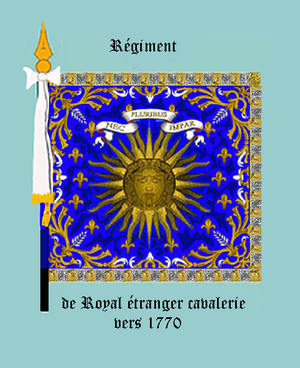
l' etendard du régiment „Royal étranger-cavalerie“ d' Ancien Régime (vers 1770)
Le 7ᵉ régiment de cuirassiers est un régiment français créé en 1659 avec les éléments de nombreux régiments étrangers à la solde de la France. Il cessa rapidement d'être étranger, mais le roi lui conserva le titre de Royal étranger pour honorer les régiments étrangers de Cavalerie. Le 1ᵉʳ régiment étranger de cavalerie actuel se réclame de son héritage. Le maréchal-duc de Coigny a servi dans ses rangs. Dissous en 1962.
Le régiment Royal-Étranger cavalerie est un régiment de cavalerie du Royaume de France, puis de la République française et du Premier Empire, créé en 1659 devenu le 7e régiment de cuirassiers.